Curette

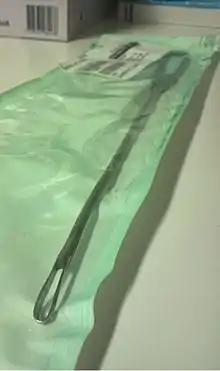
A curette in sterile packaging, for scraping the interior of the uterus.

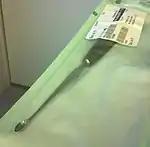
Spoon-shaped curette.

A curette is a surgical instrument designed for scraping or debriding biological tissue or debris in a biopsy, excision, or cleaning procedure. In form, the curette is a small hand tool, often similar in shape to a stylus; at the tip of the curette is a small scoop, hook, or gouge. The verb "to curette" means "to scrape with a curette", and curettage ( or ) is treatment that involves such scraping.